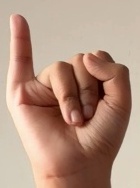
ASL sign: I